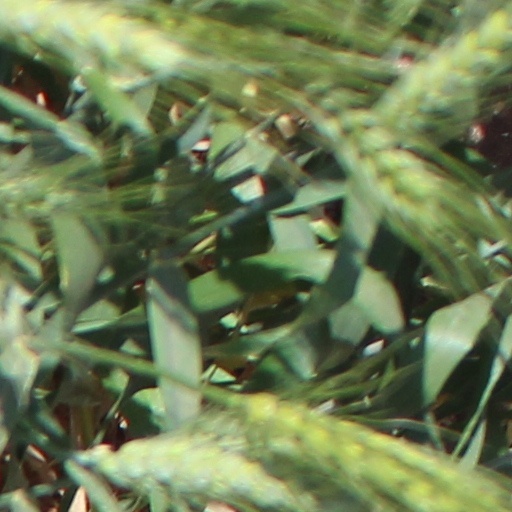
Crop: wheat